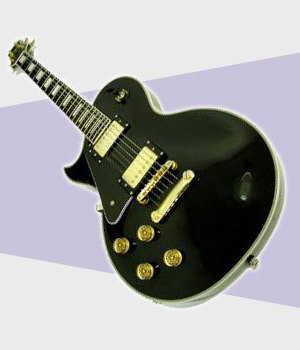
Label: not_food